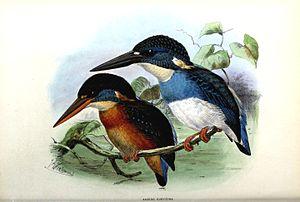
Le Martin-pêcheur à large bande est une espèce d'oiseaux de la famille des Alcedinidae.